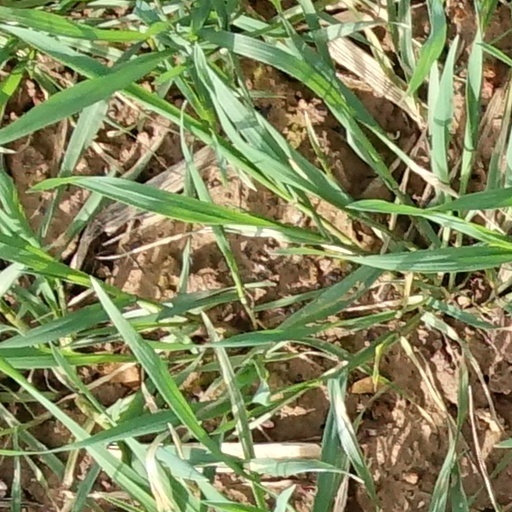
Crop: wheat